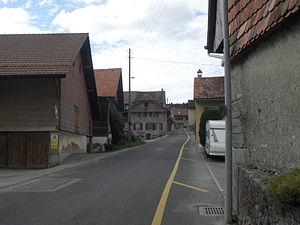
Vue de Sassel
Sassel est une localité et une ancienne commune suisse du canton de Vaud, située dans la commune de Valbroye et le district de la Broye-Vully.